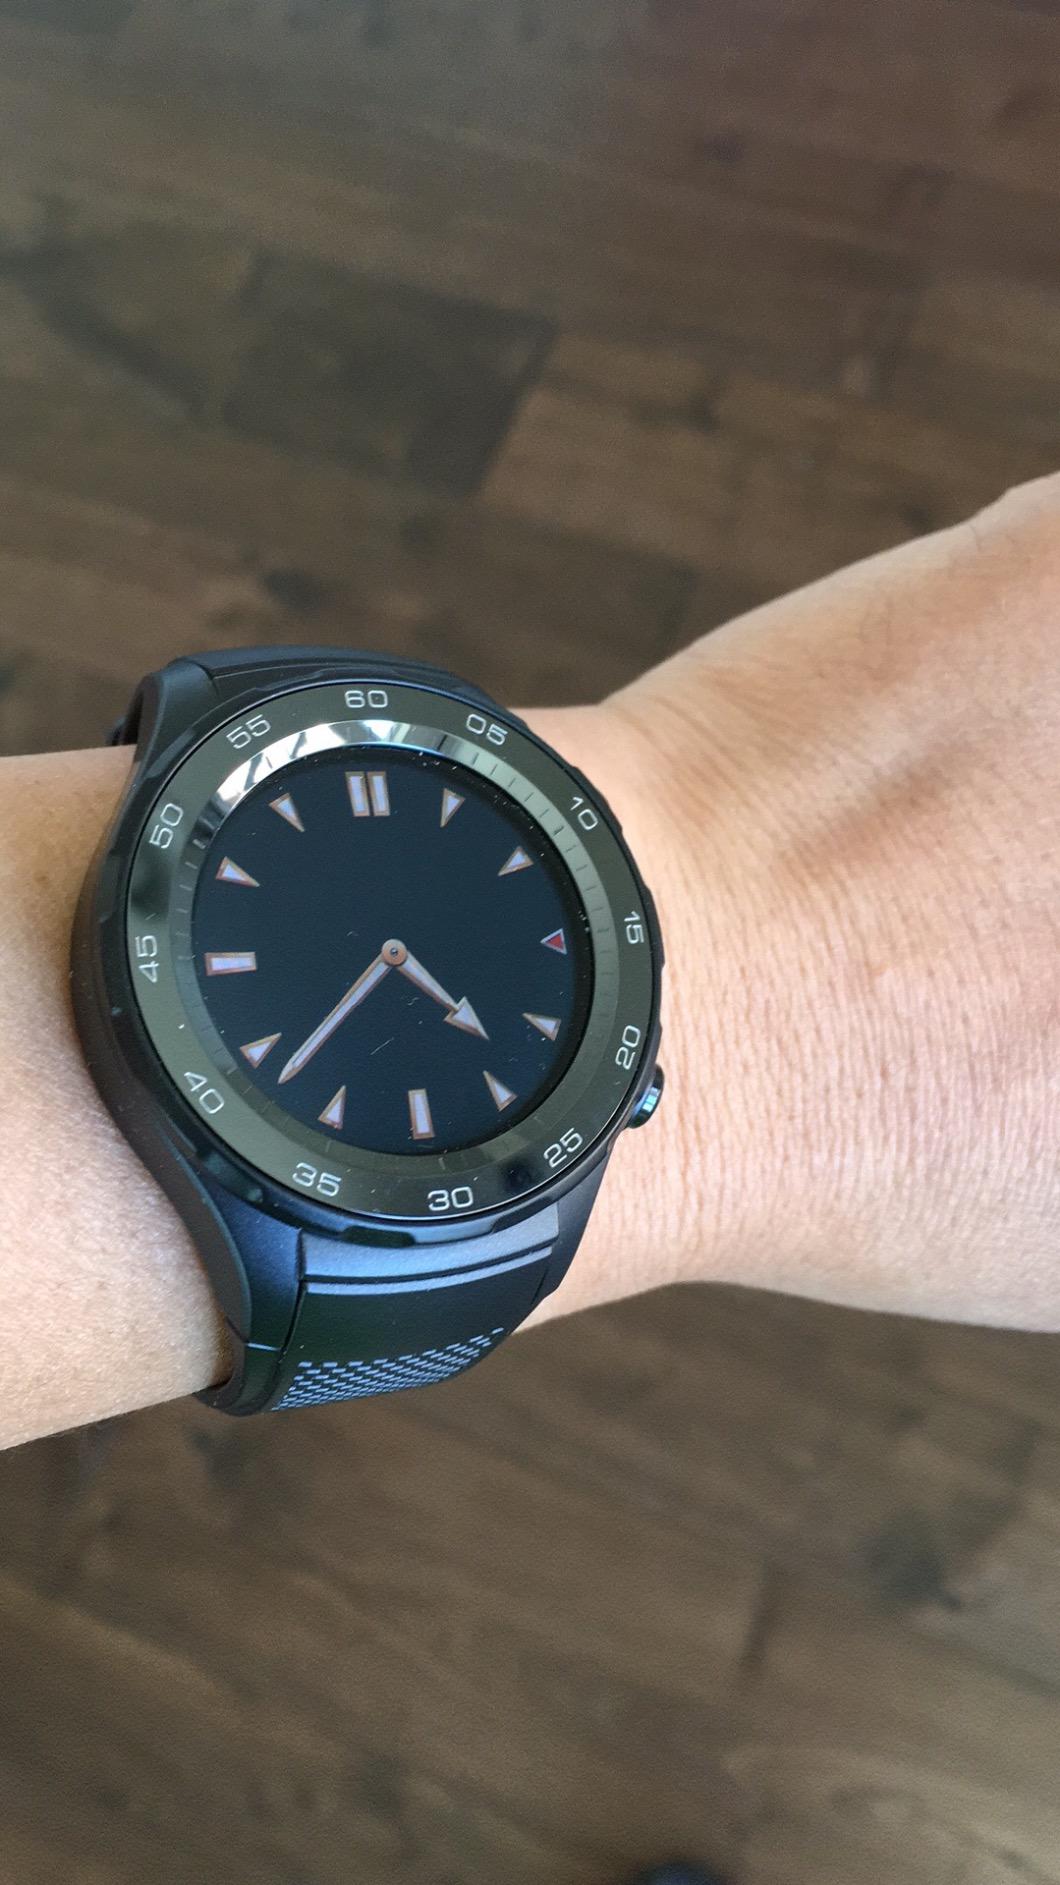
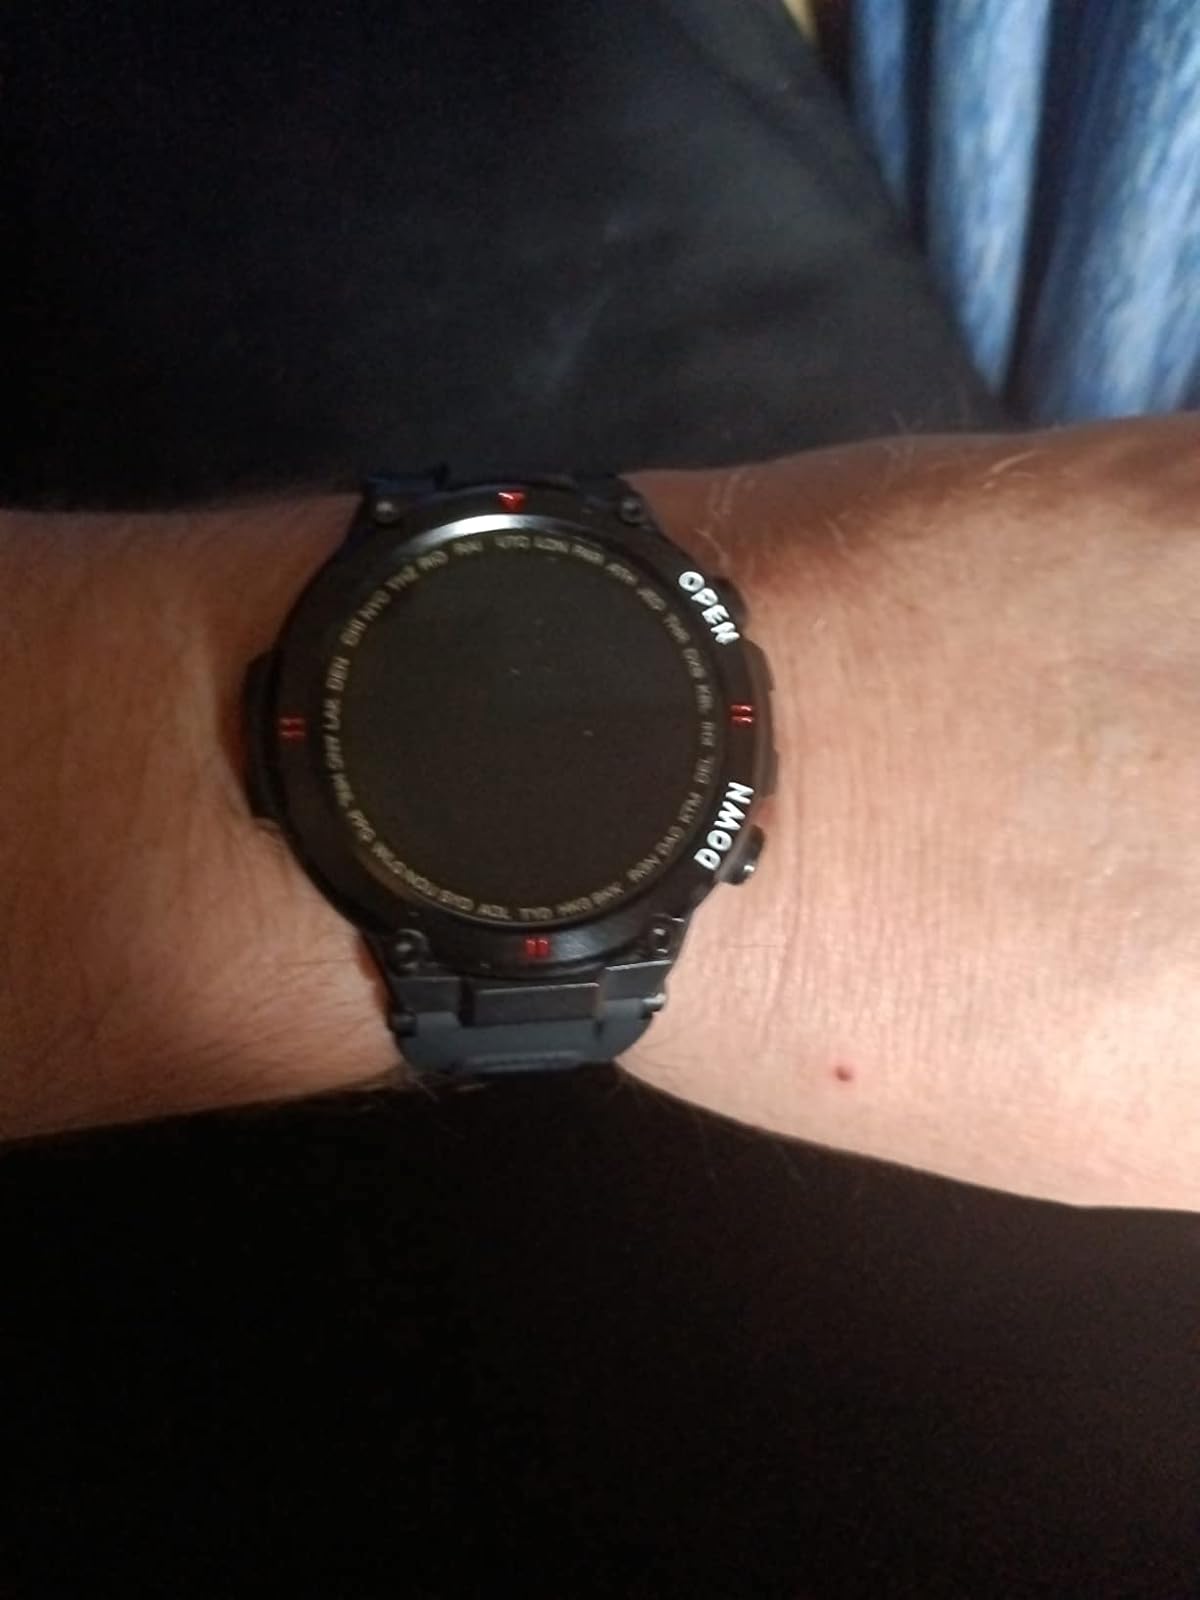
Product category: smartwatch
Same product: no